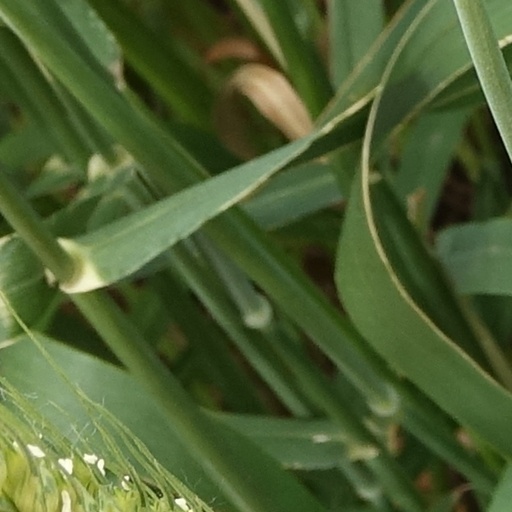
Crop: wheat